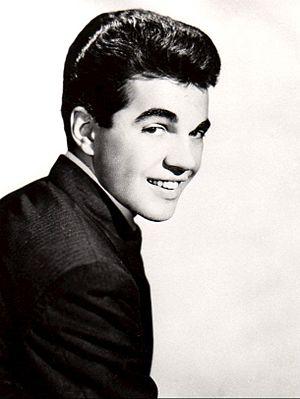
Joey Dee and the Starliters est un groupe américain de musique créé en 1958 dans le New Jersey. Créé par Joey Dee, le groupe a été populaire au début des années 1960, avec notamment un grand succès : Peppermint Twist, sorti en 1961 et qui a été classé numéro 1 aux États-Unis.